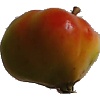
Label: Apple Red Yellow 2